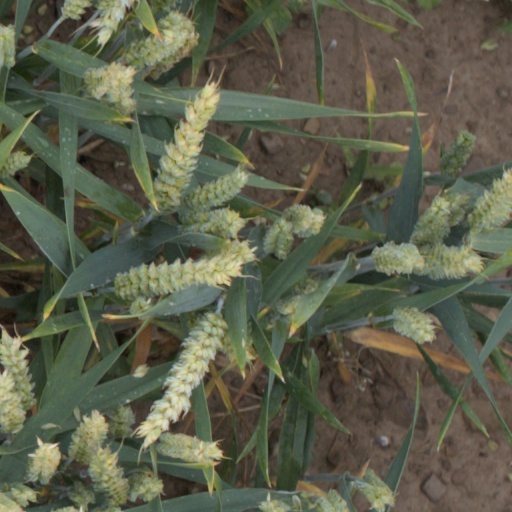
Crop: wheat